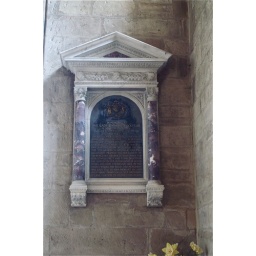
Memorial stone next to the stained glass window in All Saints Church, Kedleston